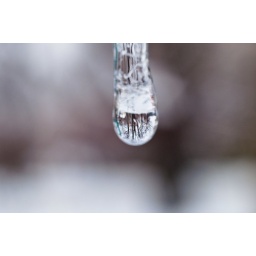
A tree reflected upside down in a water droplet dripping off an icicle.